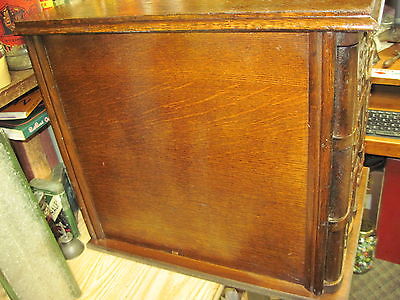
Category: cabinet